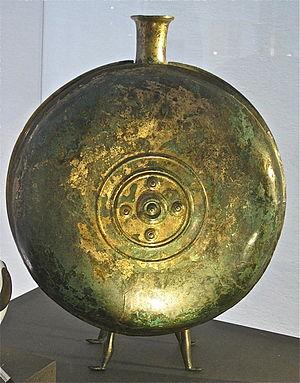
Voir aussi : Liste des siècles, Numération romaine